Luc Borrelli

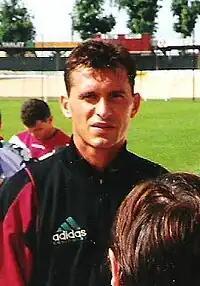
Borrelli in 1996

Luc Borrelli (2 July 1965 – 3 February 1999) was a French professional footballer who played as a goalkeeper.